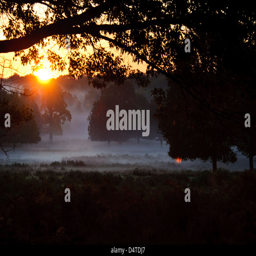
sunrise on a misty autumn morning .